Ballyhoo (video game)

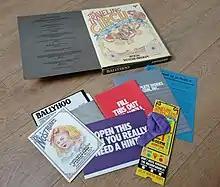
Packaging details ("feelies")

"Compute!'s Gazette" in 1986 called "Ballyhoo" "richly evocative, often exasperating, and very clever". The magazine approved of the splendid feelies and "surprisingly flexible" parser.